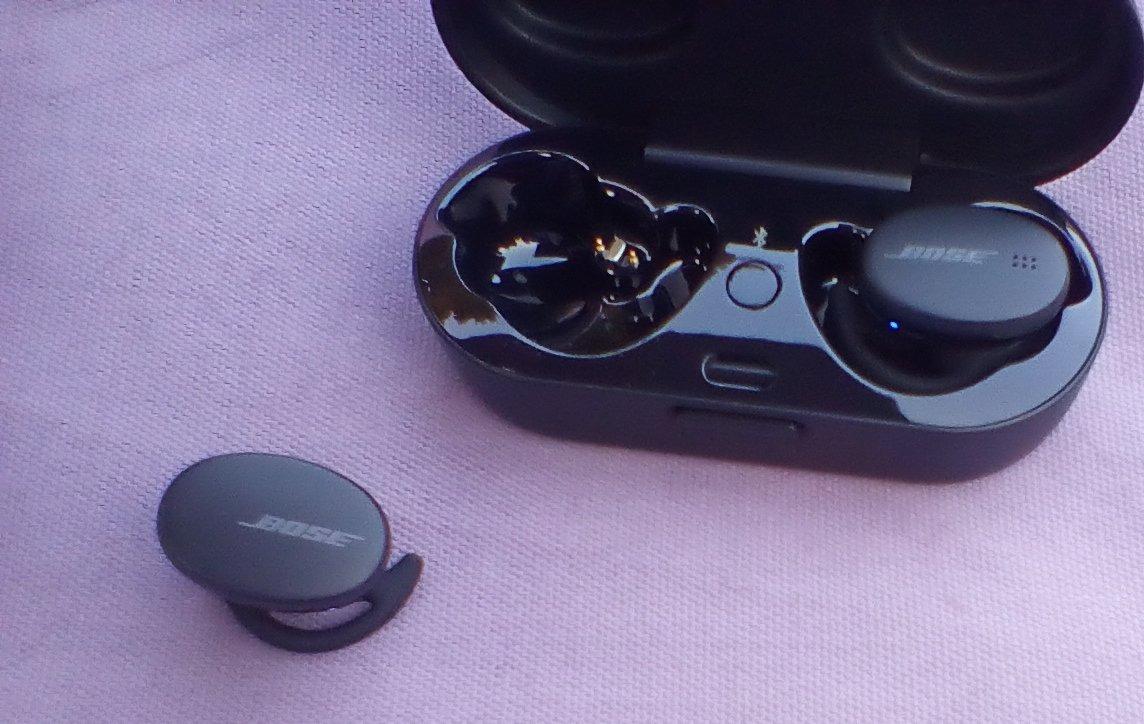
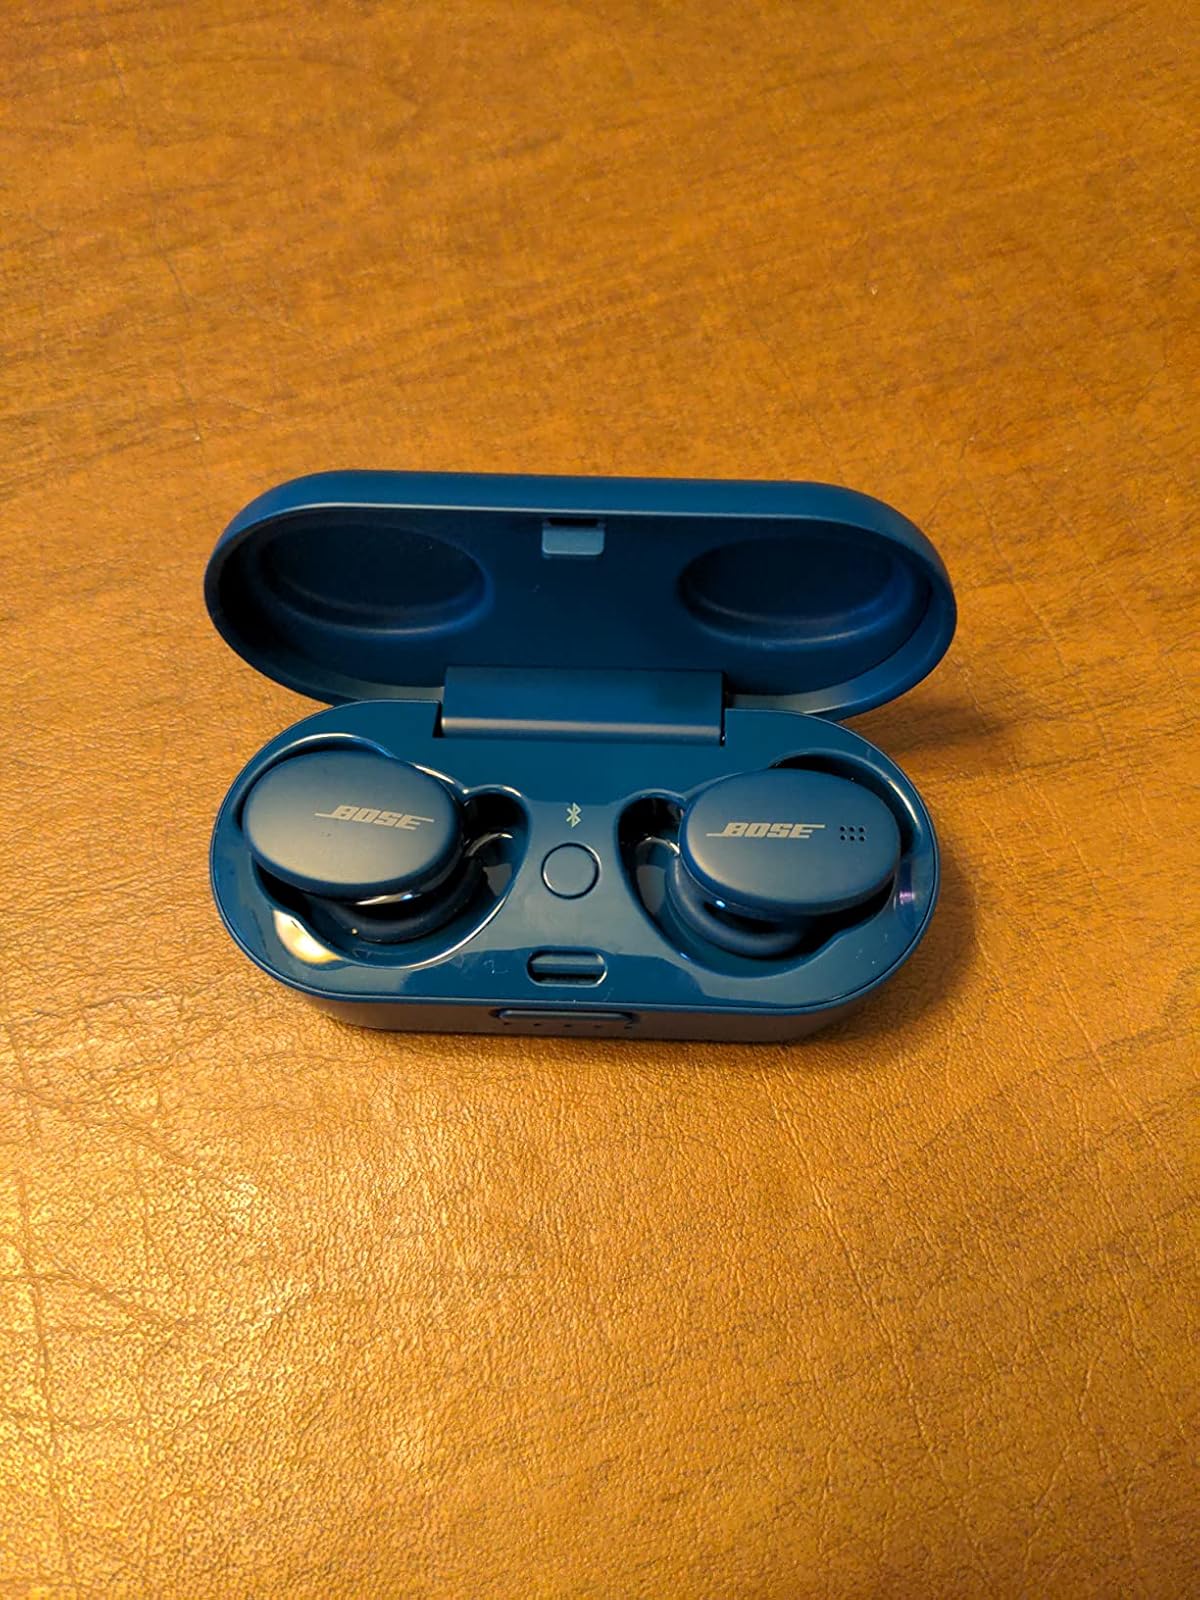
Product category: earbuds
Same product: no